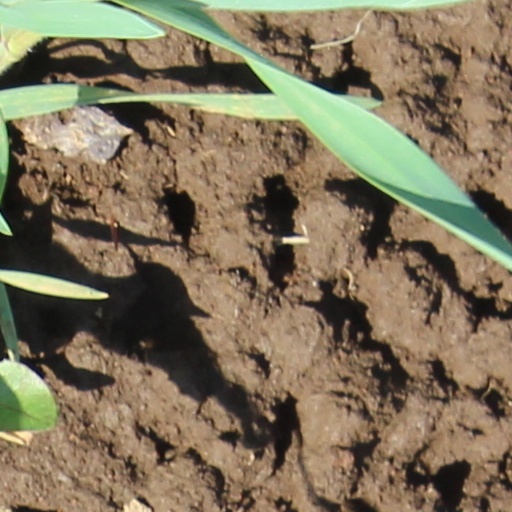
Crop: wheat